Travesti (gender identity)

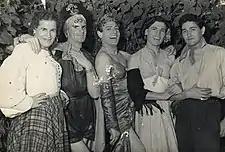
A group of travestis , during a private celebration in the outskirts of Buenos Aires, away from the police.

An important historical source in the history of the travesti community during the 20th century are the firsthand accounts of Malva Solís, who emigrated from Chile as a teenager and lived in Argentina until her death in 2015 at the age of 93, being regarded as the longest-lived travesti from the country. After collecting testimonies from travestis over the age of seventy, Josefina Fernández found in 2004 that most of them regarded the first period of Juan Perón's government—who ruled Argentina between 1946 and 1955—as "the one that most clearly began the persecution of gay men and travestis, whether or not they practiced street prostitution." In those years, travestis (identified at that time as "mariconas") began to be regularly imprisoned at the Devoto prison, as "sex offenders." The prison was a recurring meeting point for travestis and continued to be so until the 21st-century. Despite its repressive aspects, the prison space gave them the possibility of generating solidarity strategies and forging links that would later spread outside. They even developed their own argot known as "carrilche", which was nourished by prison jargon. As anthropologist María Soledad Cutuli explains: "Today this code is known as the "teje". It consists of taking up elements of prison jargon or "[police] lunfardo", deforming some syllables of certain words, and also using invented terms such as "cirilqui" to refer to the police, or even the polysemic "teje" (Spanish for "weaving"), which can mean, depending on the context, 'lie, story, argument, affair.' To say that someone is a "tejedora" implies a subtle way of qualifying her as a liar; to ask 'what are they "tejiendo"?' refers to assuming that a meeting or conversation may have ulterior motives".